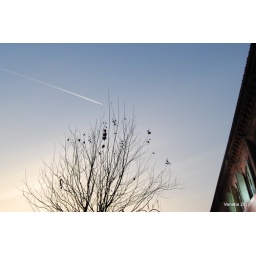
the airplane over the evening sky of Torino